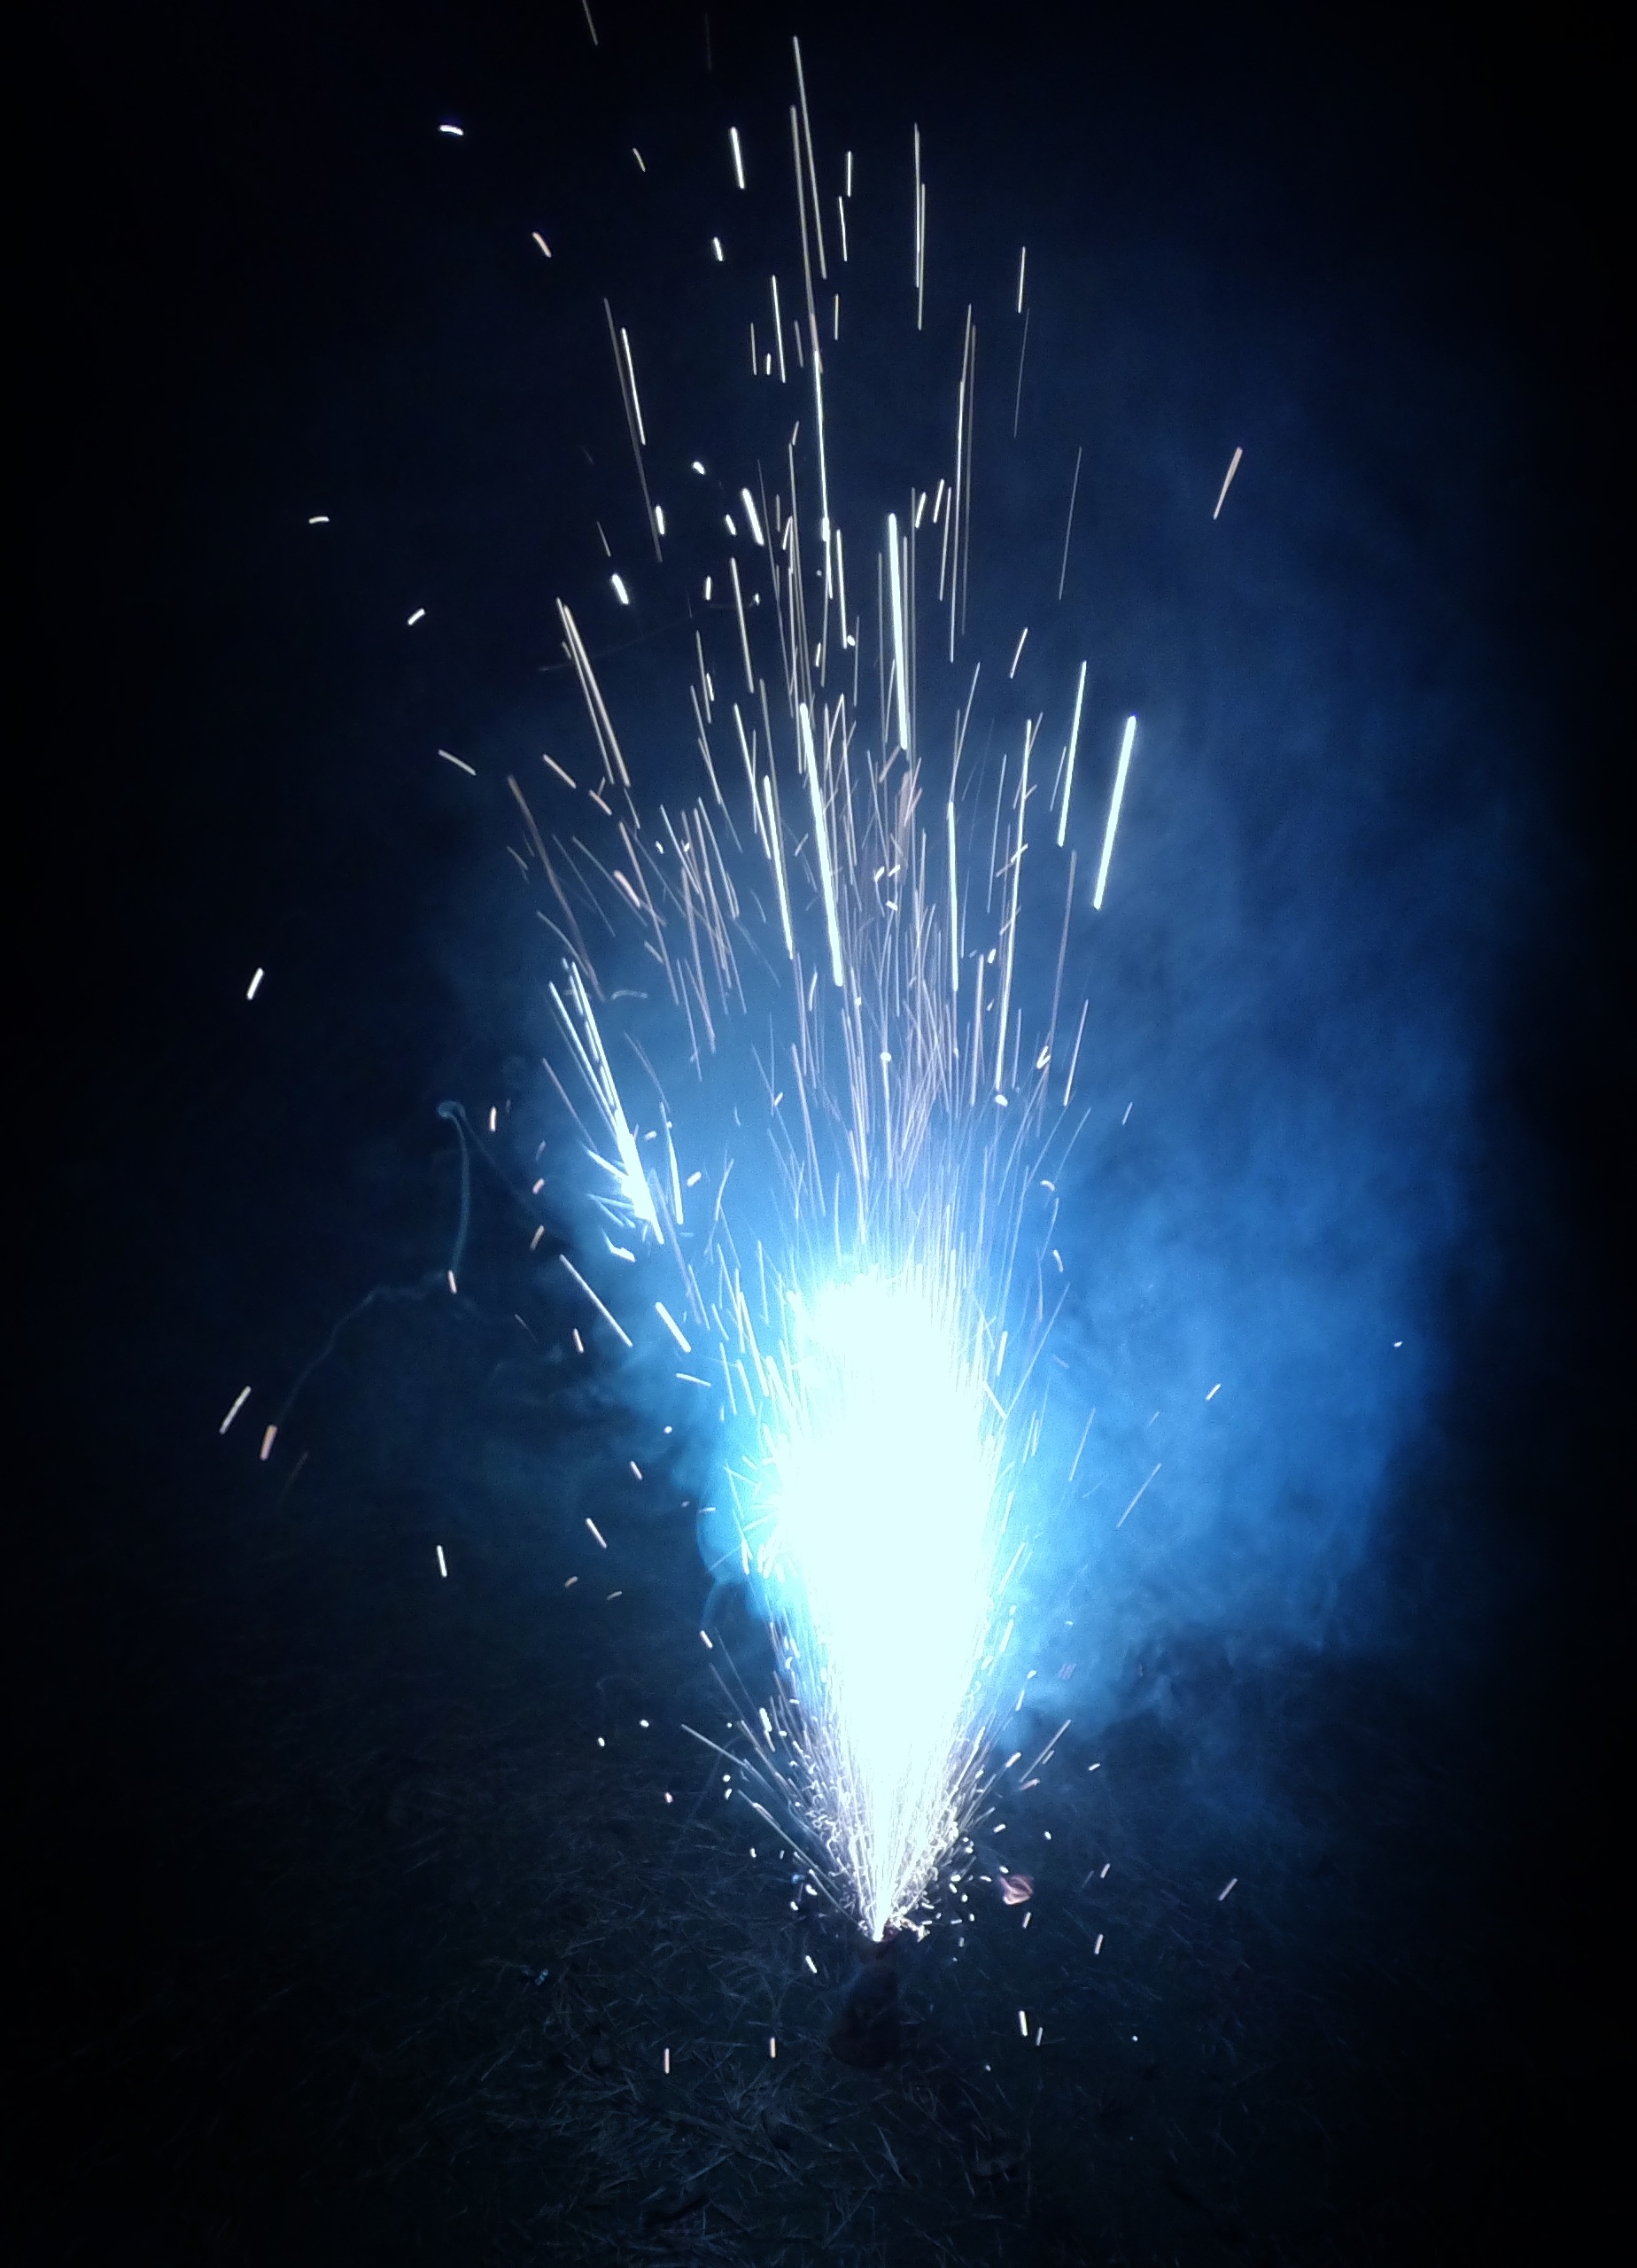
sparkler, rocket, radio, fireworks, fountain, sylvester, new year's eve, new year's day, shower of sparks, annual financial statements, turn of the year, outdoor recreation